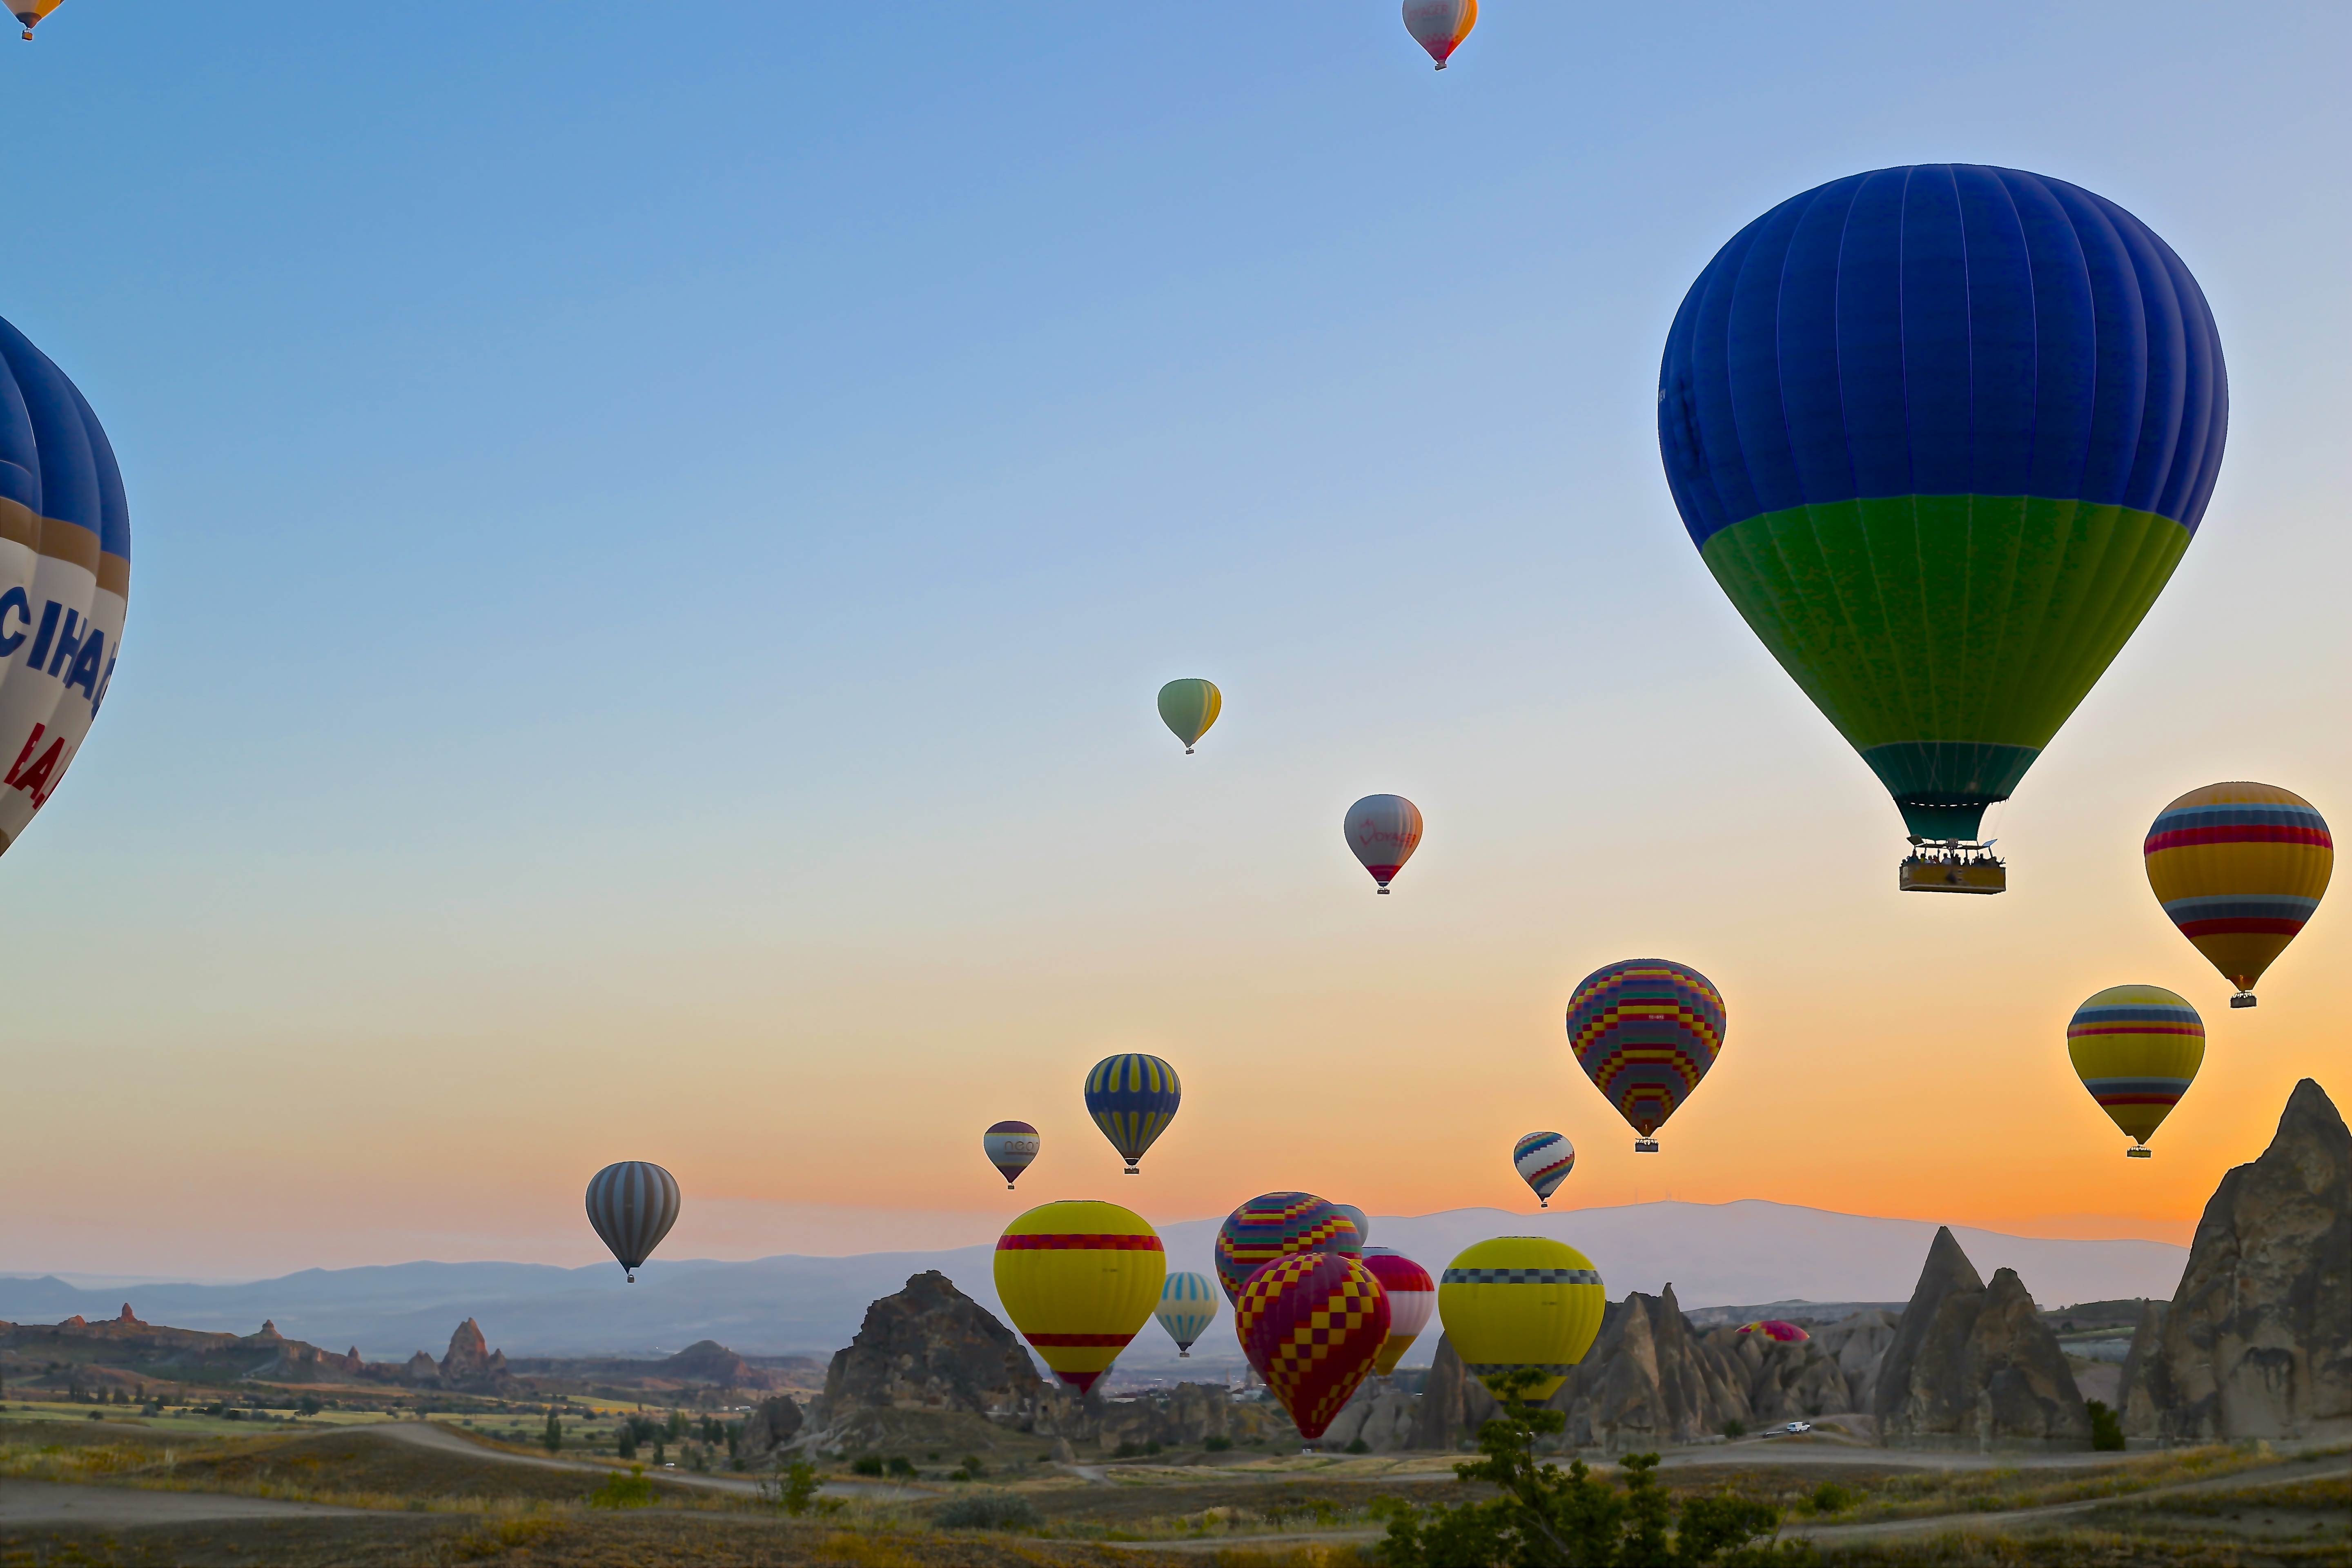
landscape, balloon, hot air balloon, valley, travel, aircraft, formation, evening, twilight, vehicle, colorful, tourism, toy, balloons, turkey, limestone, bizarre, unesco, geological, anatolia, cappadocia, hot air ballooning, several, kapadokya, tuff, hot air balloons, atmosphere of earth